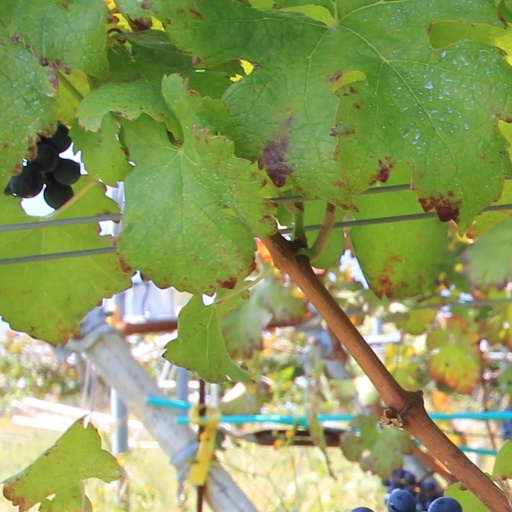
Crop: grape